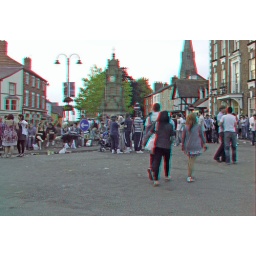
Ruthin Wales in anaglyph 3D stereo red blue glasses to view